Charles III, Duke of Bourbon

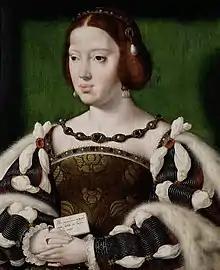
Eleanor of Austria who was promised first to the duc de Bourbon before ultimately being married to the French king Francis I

Six days after the burial of Louis XII, the new king Francis made for Reims to undertake his coronation. A star studded group of nobles accompanied him for this most significant ceremony. Chief among them were the duc d'Alençon (now the "premier prince du sang" and heir presumptive to the throne), the duc de Bourbon, the comte de Vendôme, the comte de Saint-Pol, the comte de Guise, the comte de Nevers and the knights of the Ordre de Saint-Michel (Order of Saint-Michel - highest order of French chivalry). Also present was the new king's mother Louise. This grand entourage arrived in Reims on 24 January to an elaborate reception.